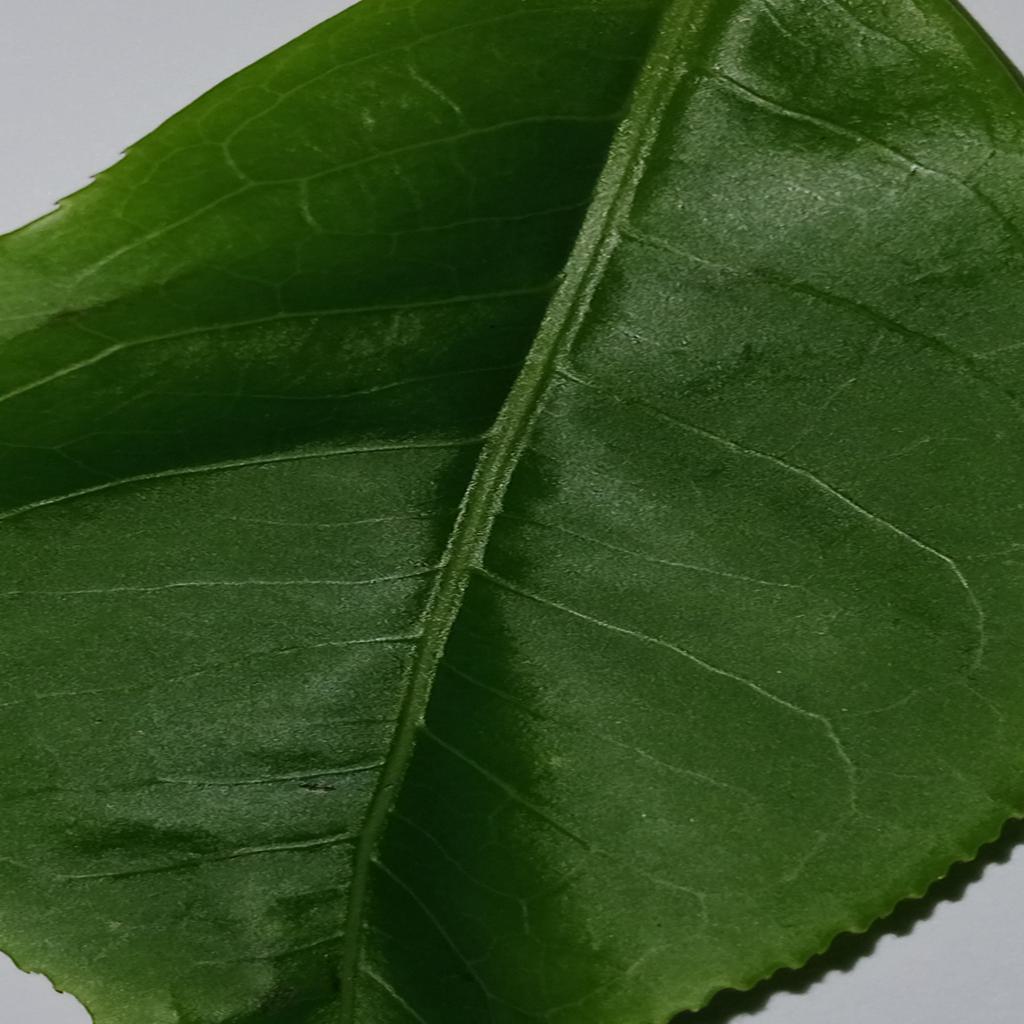
Label: Healthy